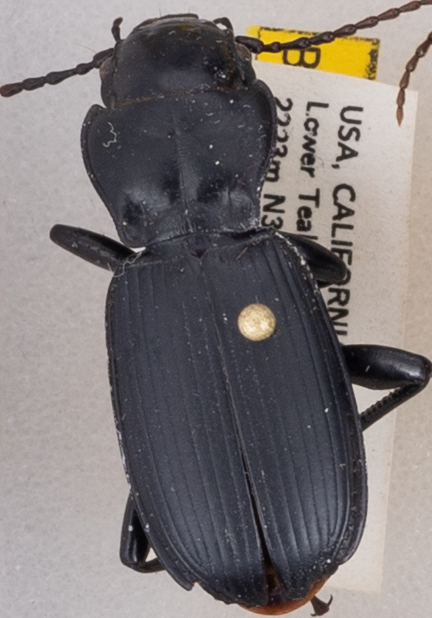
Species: Pterostichus lama
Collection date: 2019-10-14
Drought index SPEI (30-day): -0.62
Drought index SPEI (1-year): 0.422
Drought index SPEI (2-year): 0.006